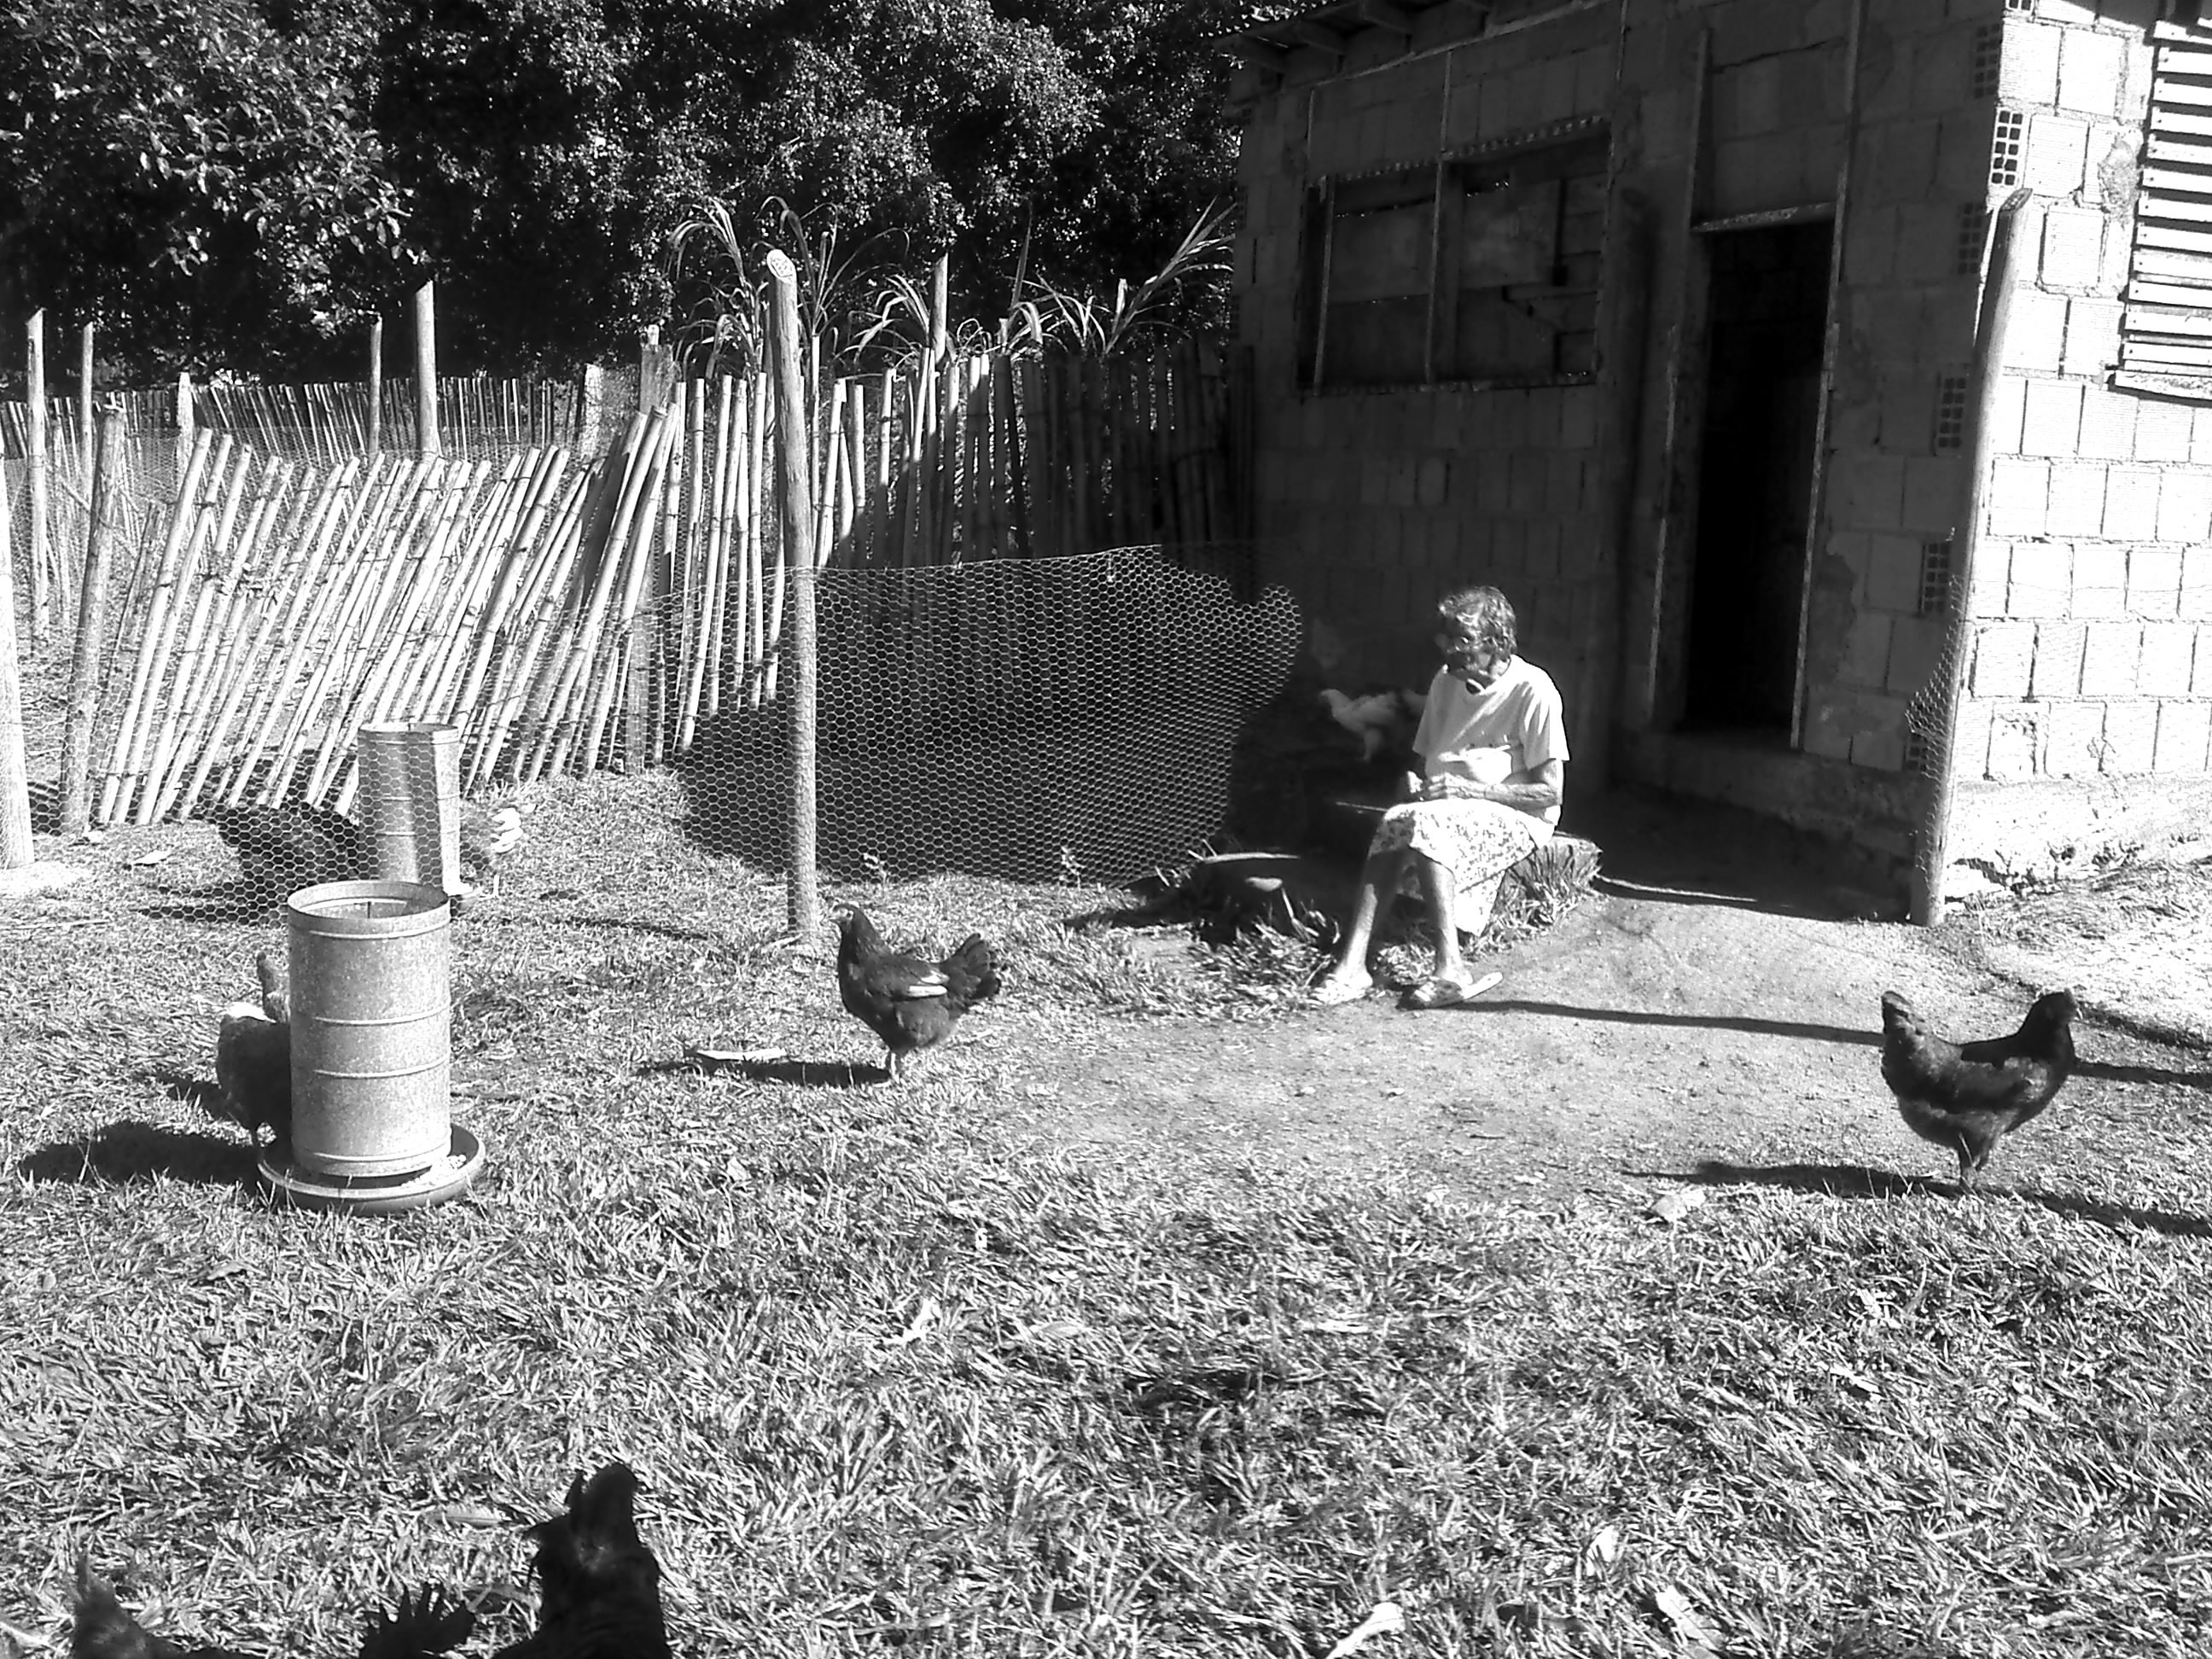
black and white, sun, woman, farm, old, female, backyard, black, monochrome, chicken, grandma, grandmother, old woman, poultry, farmer, cock, family, animals, photograph, age, image, yard, monochrome photography, human positions